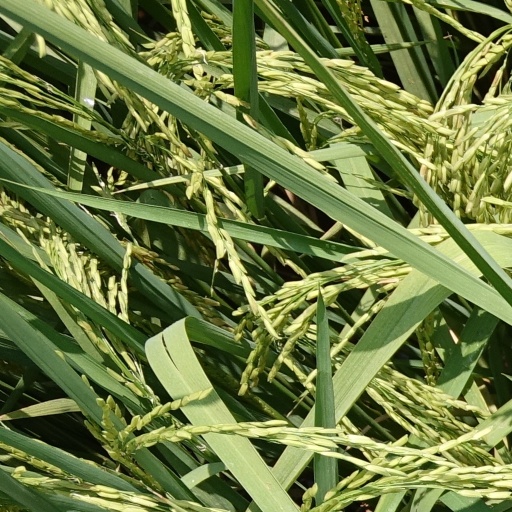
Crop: rice